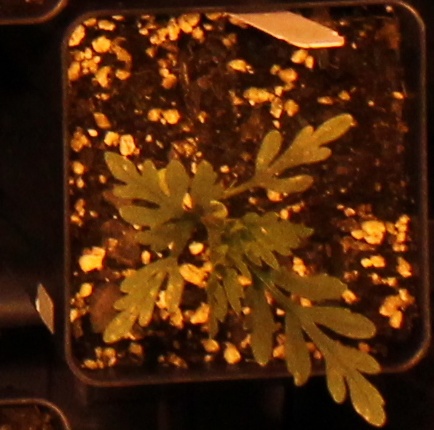
Label: Ragweed